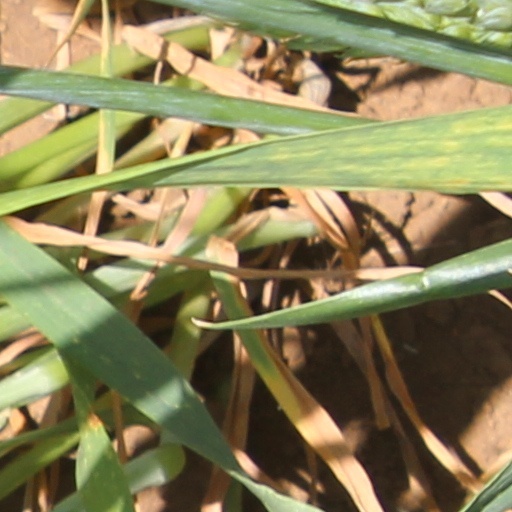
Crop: wheat